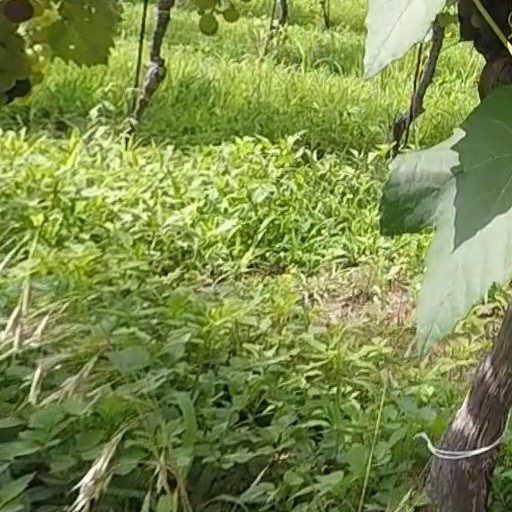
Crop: grape